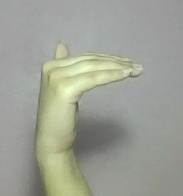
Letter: khaa